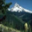
Label: mountain